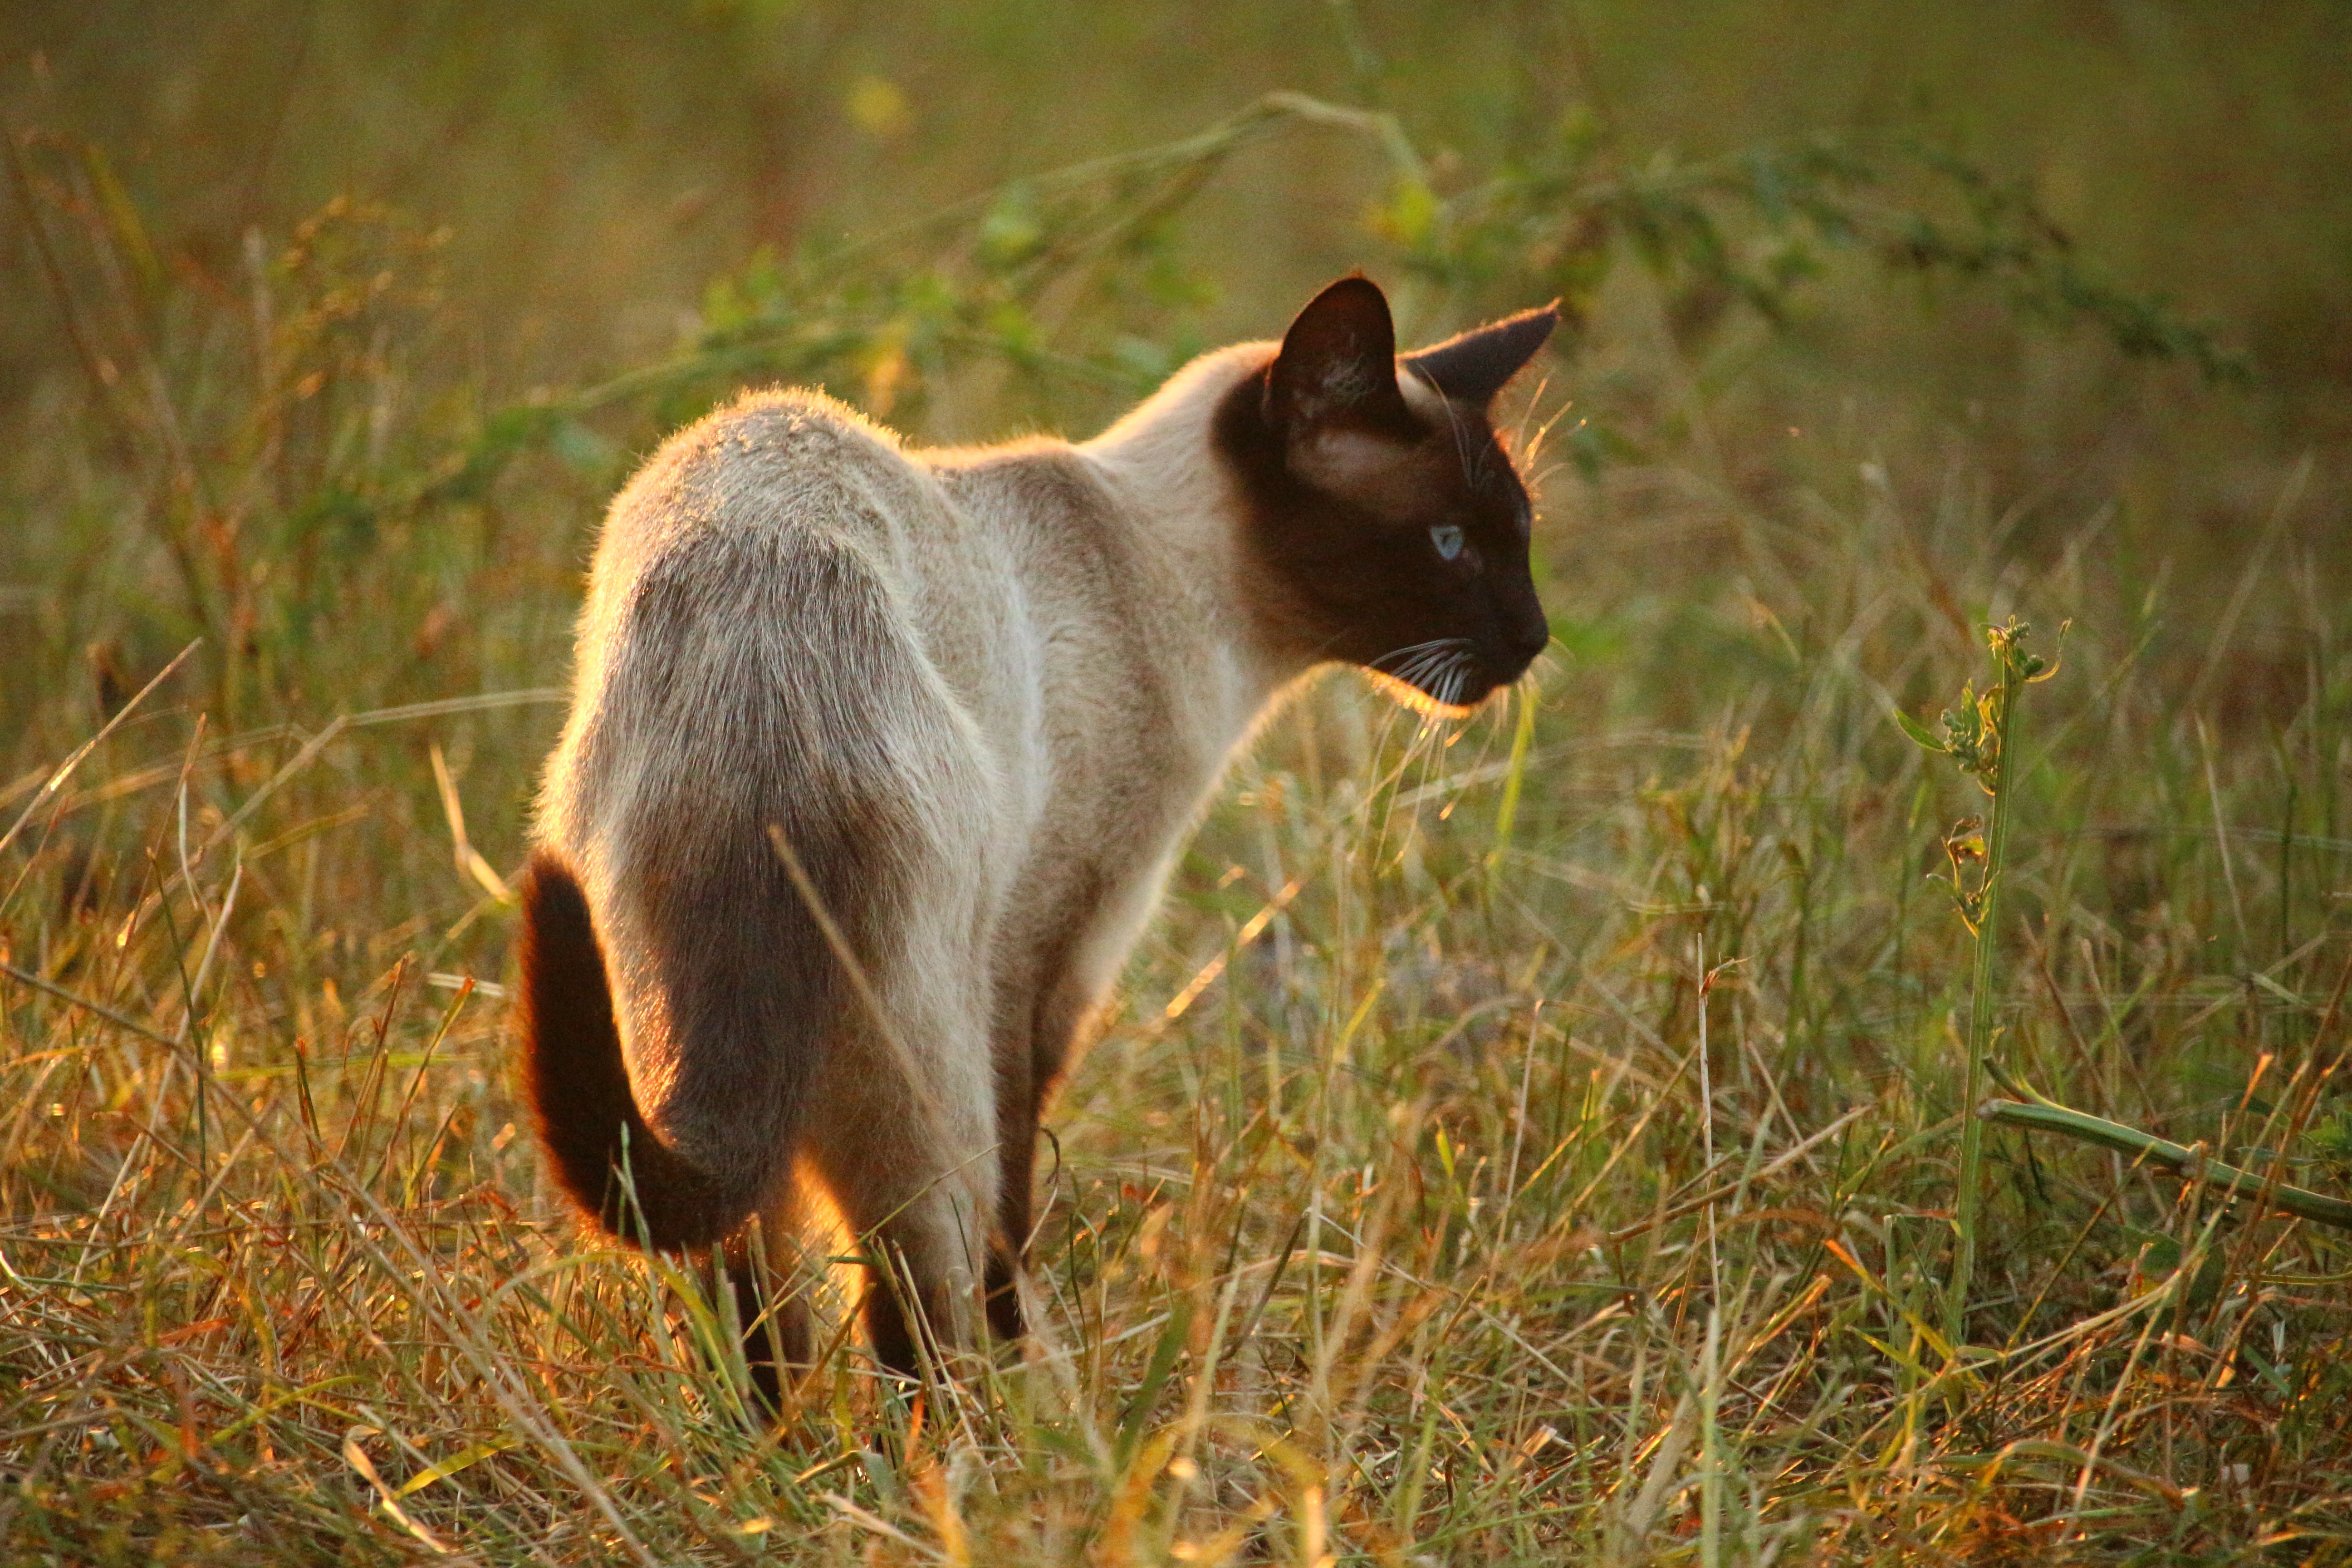
grass, sun, prairie, wildlife, cat, mammal, fauna, siam, whiskers, vertebrate, mieze, siamese, siamese cat, breed cat, evening light, wild cat, small to medium sized cats, cat like mammal